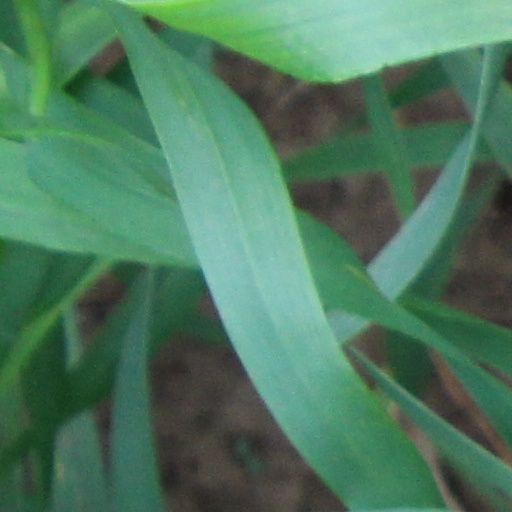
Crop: wheat